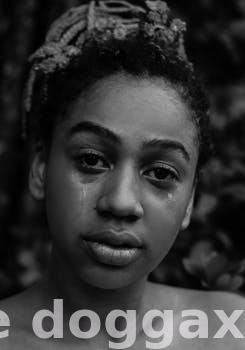
Label: Watermark